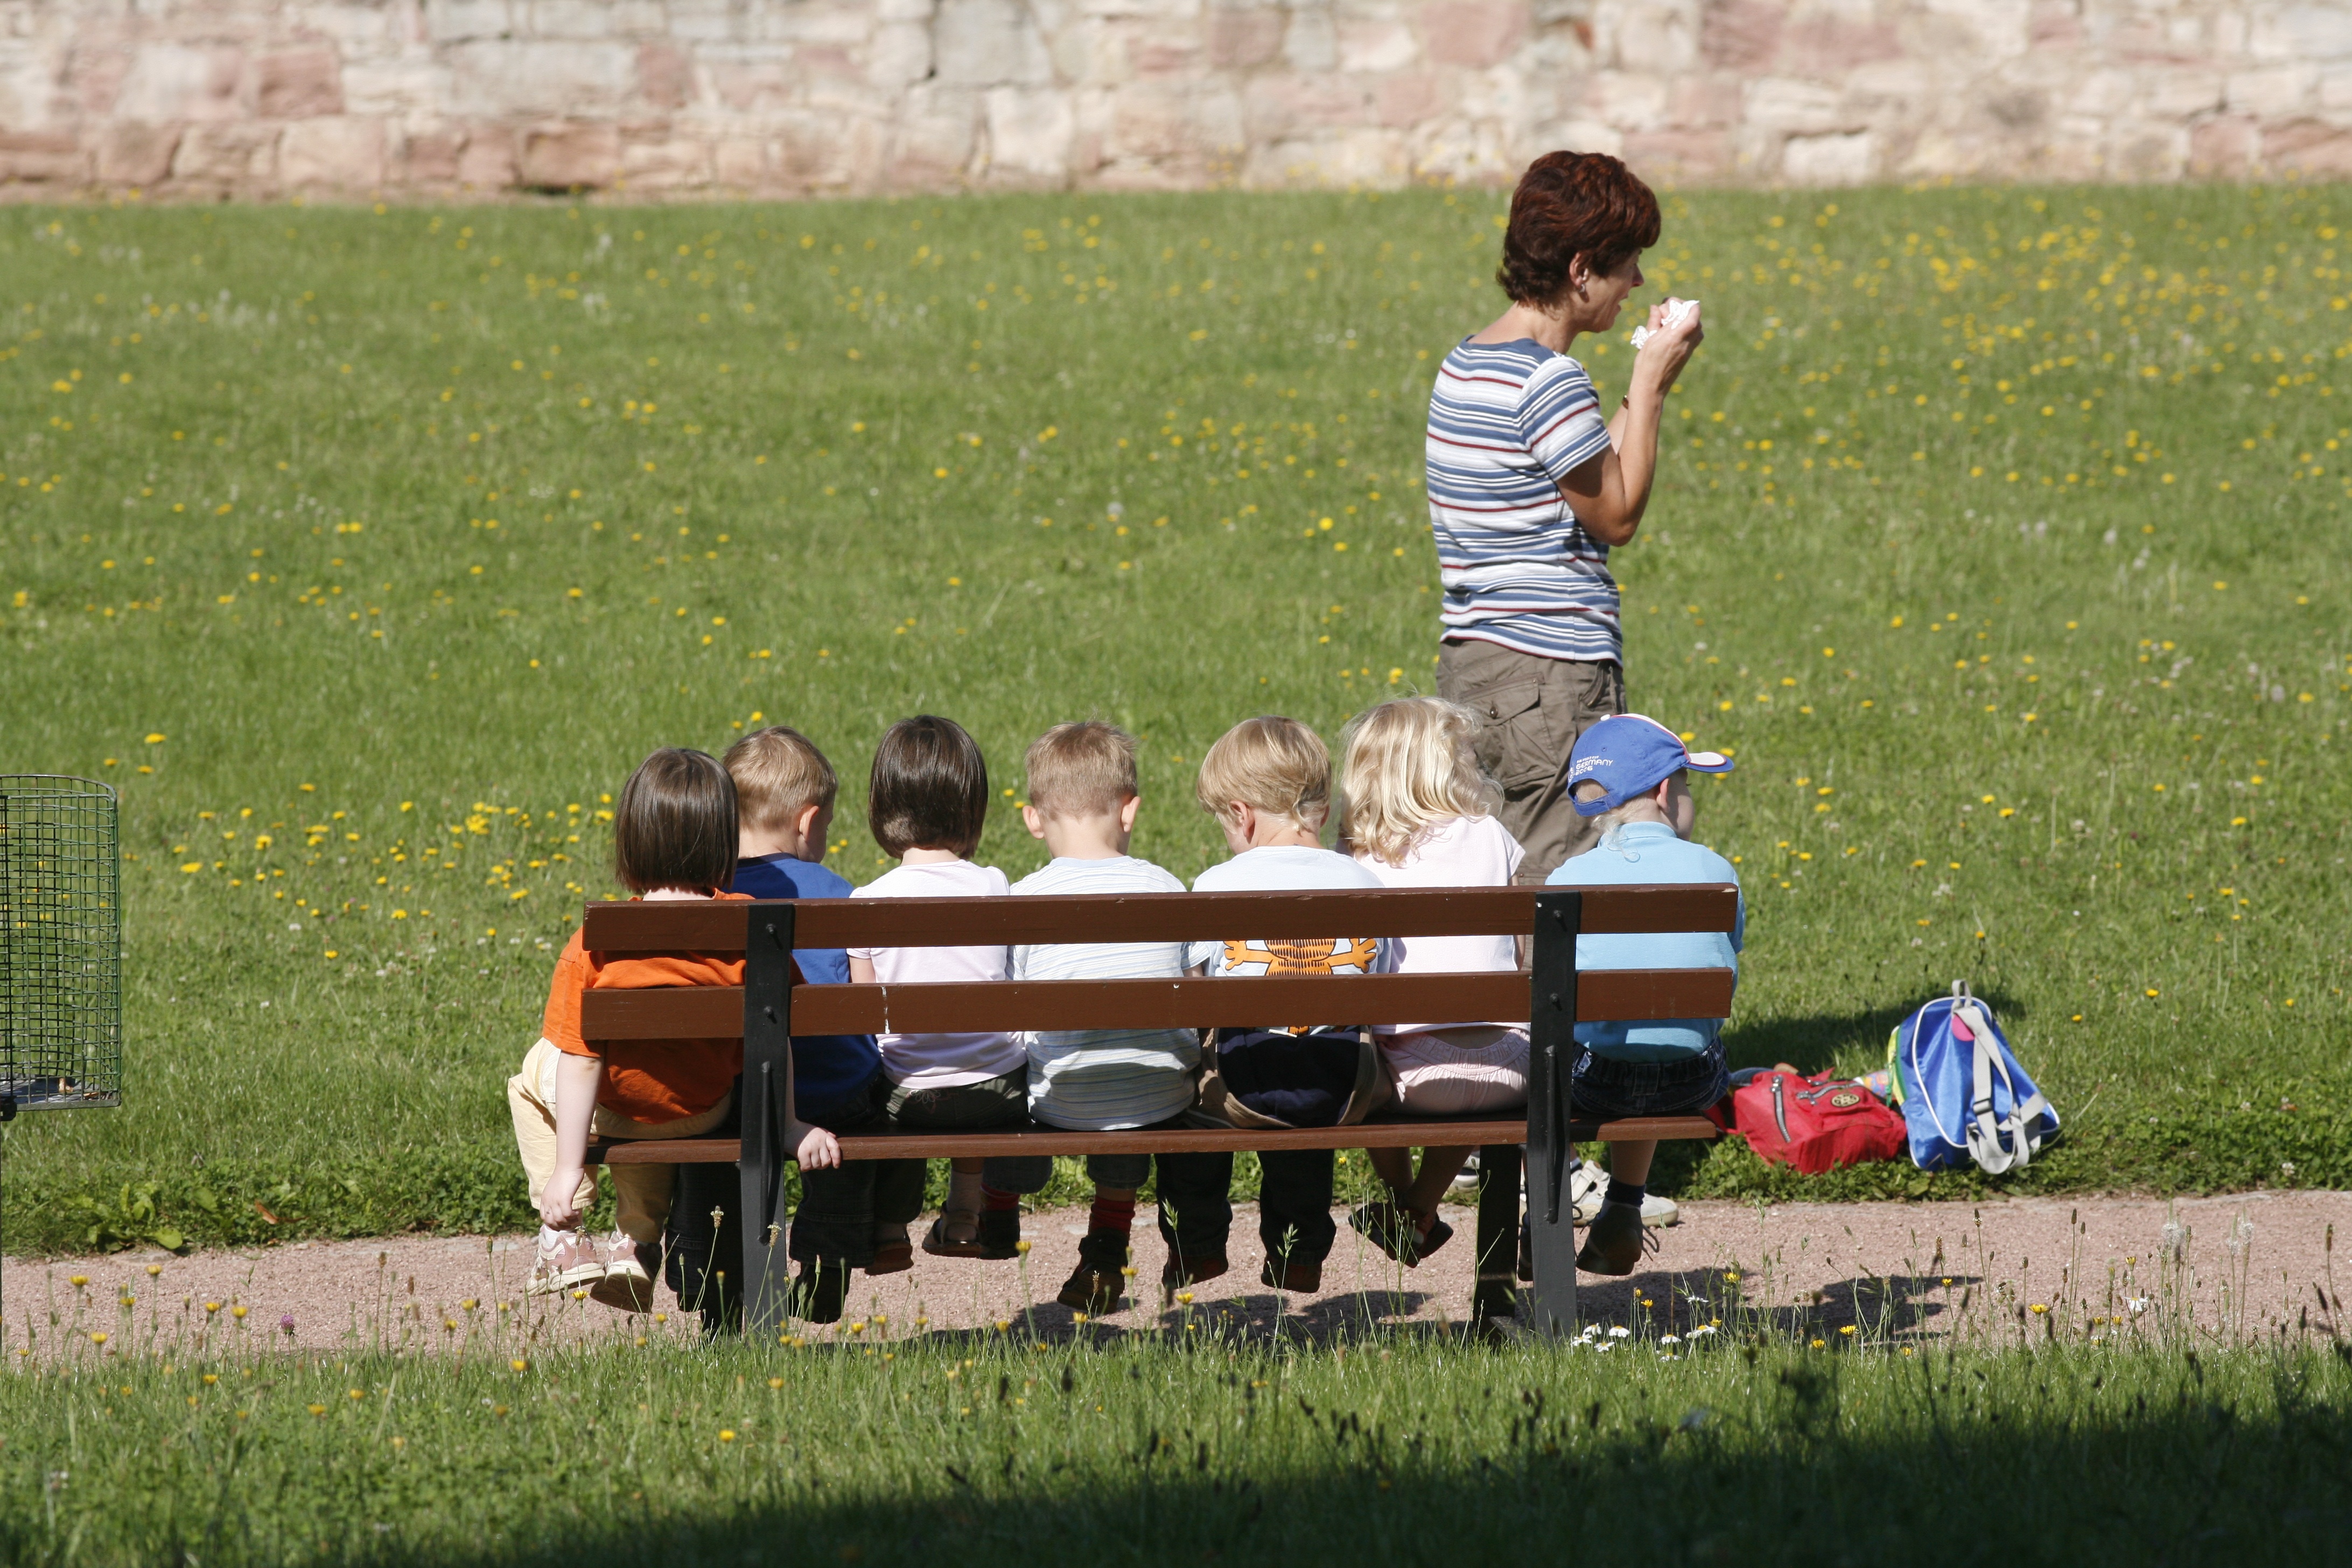
grass, people, lawn, play, agriculture, lunch, picnic, children, society, kindergarten, school, coffee break, preschool, rural area, issued